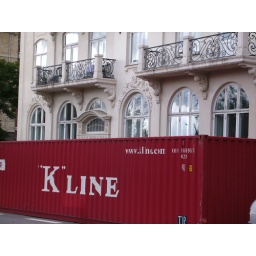
A red K Line container in front of a beautiful white house in Copenhagen.